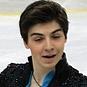
Age: 16